Coventry Cathedral

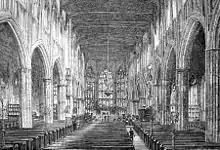
The interior of the old cathedral,

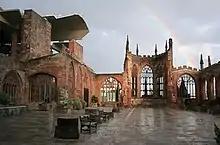
The roofless ruins of the old cathedral

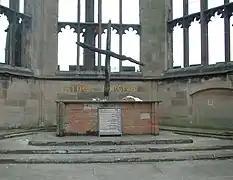
The Charred cross, with the "Father Forgive" inscription behind.

St Michael's Church was largely constructed between the late 14th century and early 15th century from red sandstone. It was one of the largest parish churches in England when, in 1918, it was elevated to cathedral status on the creation of the Diocese of Coventry. This St Michael's Cathedral now stands ruined, bombed almost to destruction during the Coventry Blitz of 14 November 1940 by the German Luftwaffe. Only the tower, spire, the outer wall and the bronze effigy and tomb of its first bishop, Huyshe Yeatman-Biggs, survived. The ruins of this older cathedral remain hallowed ground and are listed at Grade I. Following the bombing of the cathedral in 1940, Provost Richard Howard had the words "Father Forgive" inscribed on the wall behind the altar of the ruined building. The spire rises to 284 feet (87 metres) to the base of the weathervane, and is the tallest structure in the city. It is also the third tallest cathedral spire in England, with only Salisbury and Norwich cathedrals rising higher. When the height of the weathervane is included, it is 290 feet (88 metres) high.